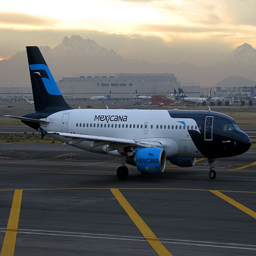
Jumbo jet parked on the runway either just landing or getting ready for takeoff.
A large commercial plane on the run way.
A passenger jet taxiing on the tarmac of an airport.
A large Mexicana airplane on an airport runway.
A jumbo jet parked on the tarmac at an airport.